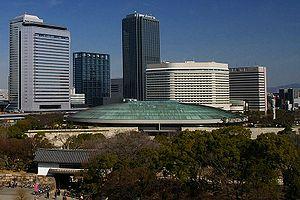
Le Parc du Château d'Osaka est un parc urbain public et un site historique situé à Osaka-Jō à Chūō-ku, Osaka, au Japon. Il se trouve au sud de la rivière Ōkawa et occupe une grande superficie au centre de la ville d'Osaka. Ce parc est le deuxième plus grand parc de la ville.